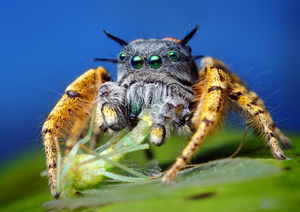
Phidippus est un genre d'araignées aranéomorphes de la famille des Salticidae.